Novokhopyorsk

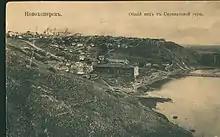
Novokhopyorsk at the end of the 19th century

Within the framework of administrative divisions, Novokhopyorsk serves as the administrative center of Novokhopyorsky District. As an administrative division, it is, together with the work settlement of Novokhopyorsky and sixteen rural localities in Novokhopyorsky District, is incorporated within Novokhopyorsky District as Novokhopyorsk Urban Settlement. As a municipal division, this administrative unit also has urban settlement status and is a part of Novokhopyorsky Municipal District.